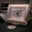
Label: clock